Utsayantha Mountain

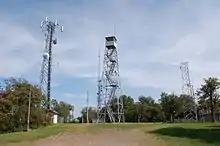
Utsayantha Mountain Fire Tower

In 1889, a prominent citizen who lived in the village of Stamford purchased on the top of Utsayantha Mountain. After purchasing the land he built a four-story observation house and deeded the property to the town as a park for public use. In 1934, the Civilian Conservation Corps built a International Derrick steel tower on the peak. The tower was closed at the end of the 1989 fire lookout season, and was one of the last operating fire towers in the state. In 2003, negotiations were completed which allowed for the transfer of ownership of the tower to the Village of Stamford. That year, a group was formed to plan for restoration of the tower as well as all other improvements on the mountaintop site. In 2004, restoration work began and was overseen by the Forest Fire Lookout Association. The restorations were completed in July 2005, and a dedication ceremony held. The tower is still maintained and is open to the public. The tower was added to the National Historic Lookout Register on January 3, 2015.